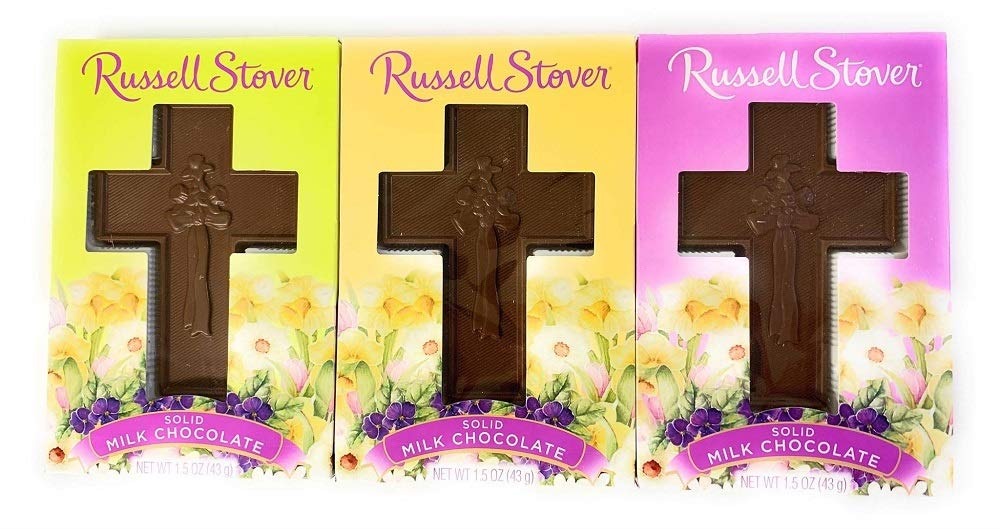
Item Name: Russell Stover Solid Milk Chocolate Cross Candy 1.5 Oz. (Pack of 3)
Bullet Point 1: Russell Stover Solid Milk Chocolate Candy Shaped Like A Cross 3 Boxes Of 1.5 oz
Bullet Point 2: Bright and Colorful Boxes Perfect For All Ages
Bullet Point 3: Religious Themed Candy for Sunday School, Worship, Study Rewards, Prizes, Gifts and Easter Basket Filler
Bullet Point 4: Made In The USA
Product Description: These 3 colorful boxes of Russell Stover milk chocolate cross candy is perfect for Sunday school rewards, prizes and Easter Baskets. Bright and cheerful for all ages! You get three 1.5 ounce boxes of cross shaped candy. Made in the USA
Value: 4.5
Unit: Ounce

Price: 3.59